Jidali

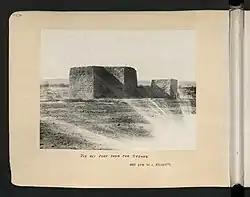
Jid Ali Fort from the ground. OBS OFR W.L. Roberts

Jidali was one of many temporary headquarters of the Dervish movement led by Mohammed Abdullah Hassan, to which him and his forces fled to after their defeat in Jidbali. The town is home to a fort used by the Dervishes to threaten the coast inhabited by the Warsangeli, a tribe friendly to the British. The Jidali fort was a cross-shaped fort of was also the first place in Africa to be bombed via aerial bombardment by a tally of four sorties of De Havilland DH-9's on 21 January 1920.